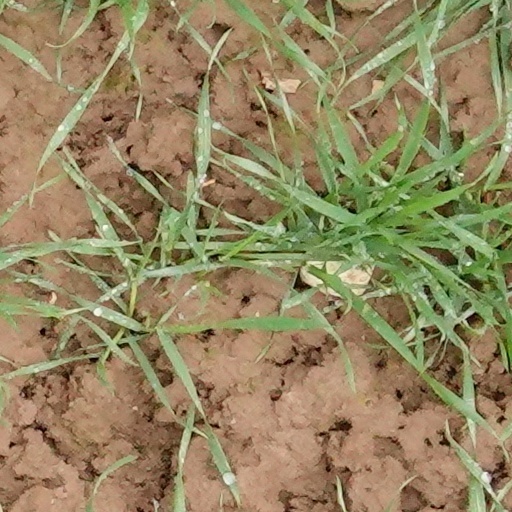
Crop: wheat